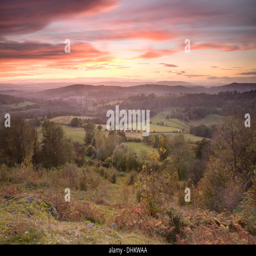
this photograph was taken at sunset casting strong yellows